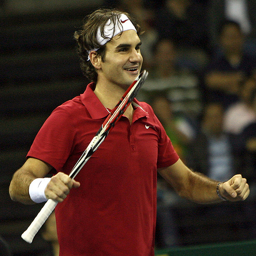
a man smiling and holding a tennis racket while people watch from behind him.
Roger Federer in a red shirt playing tennis.
A man holding a tennis racket up and smiling.
That's a look of victory on the tennis player's face.
A close up of a male tennis player holding a racket.